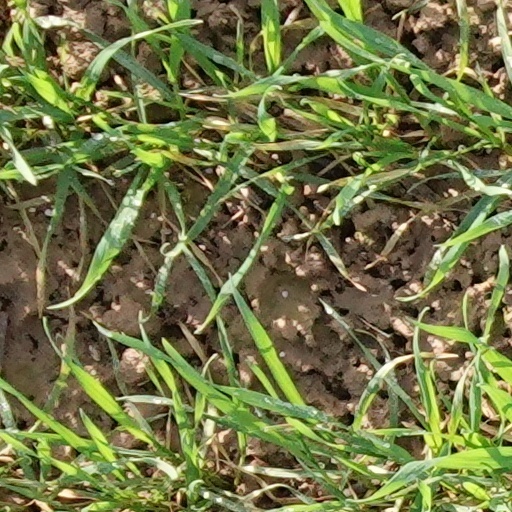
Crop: wheat